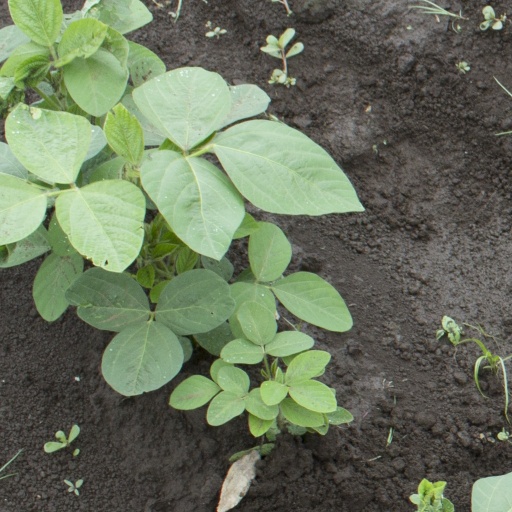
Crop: soybean